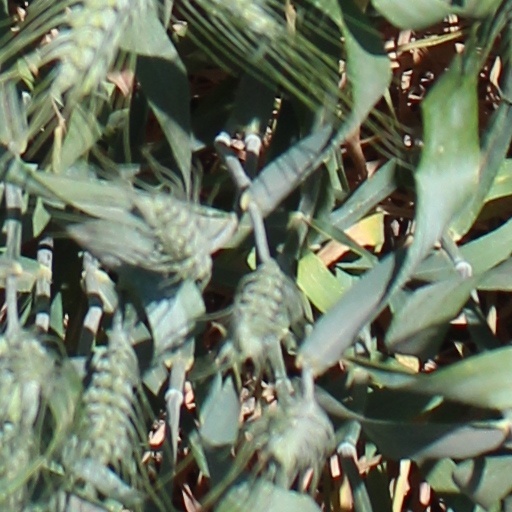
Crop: wheat